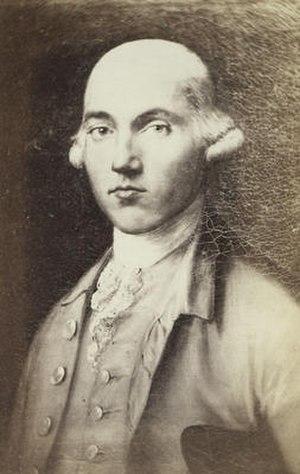
George Oswald de Scotstoun était un marchand Écossais de Glasgow, en 1797, il est élu Recteur de l'Université de Glasgow.